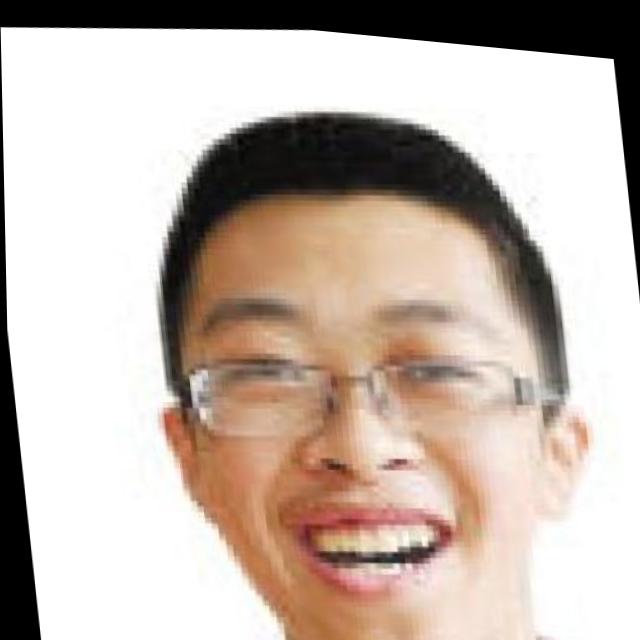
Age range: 13-20